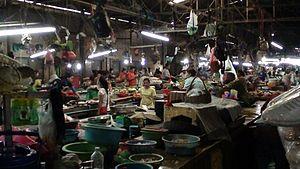
Market at Siem Reap - Cambodia
Siem-Reap ou Siem Reap est la capitale de la province de Siem Reap, située au Cambodge, à proximité du complexe archéologique d'Angkor et à environ 314 km au nord-nord-ouest de la capitale Phnom Penh.